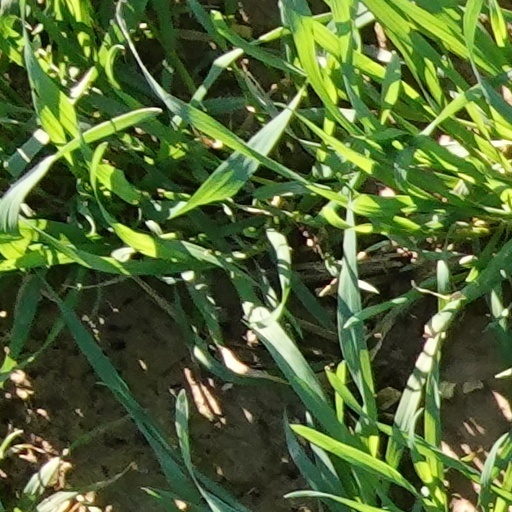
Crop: wheat